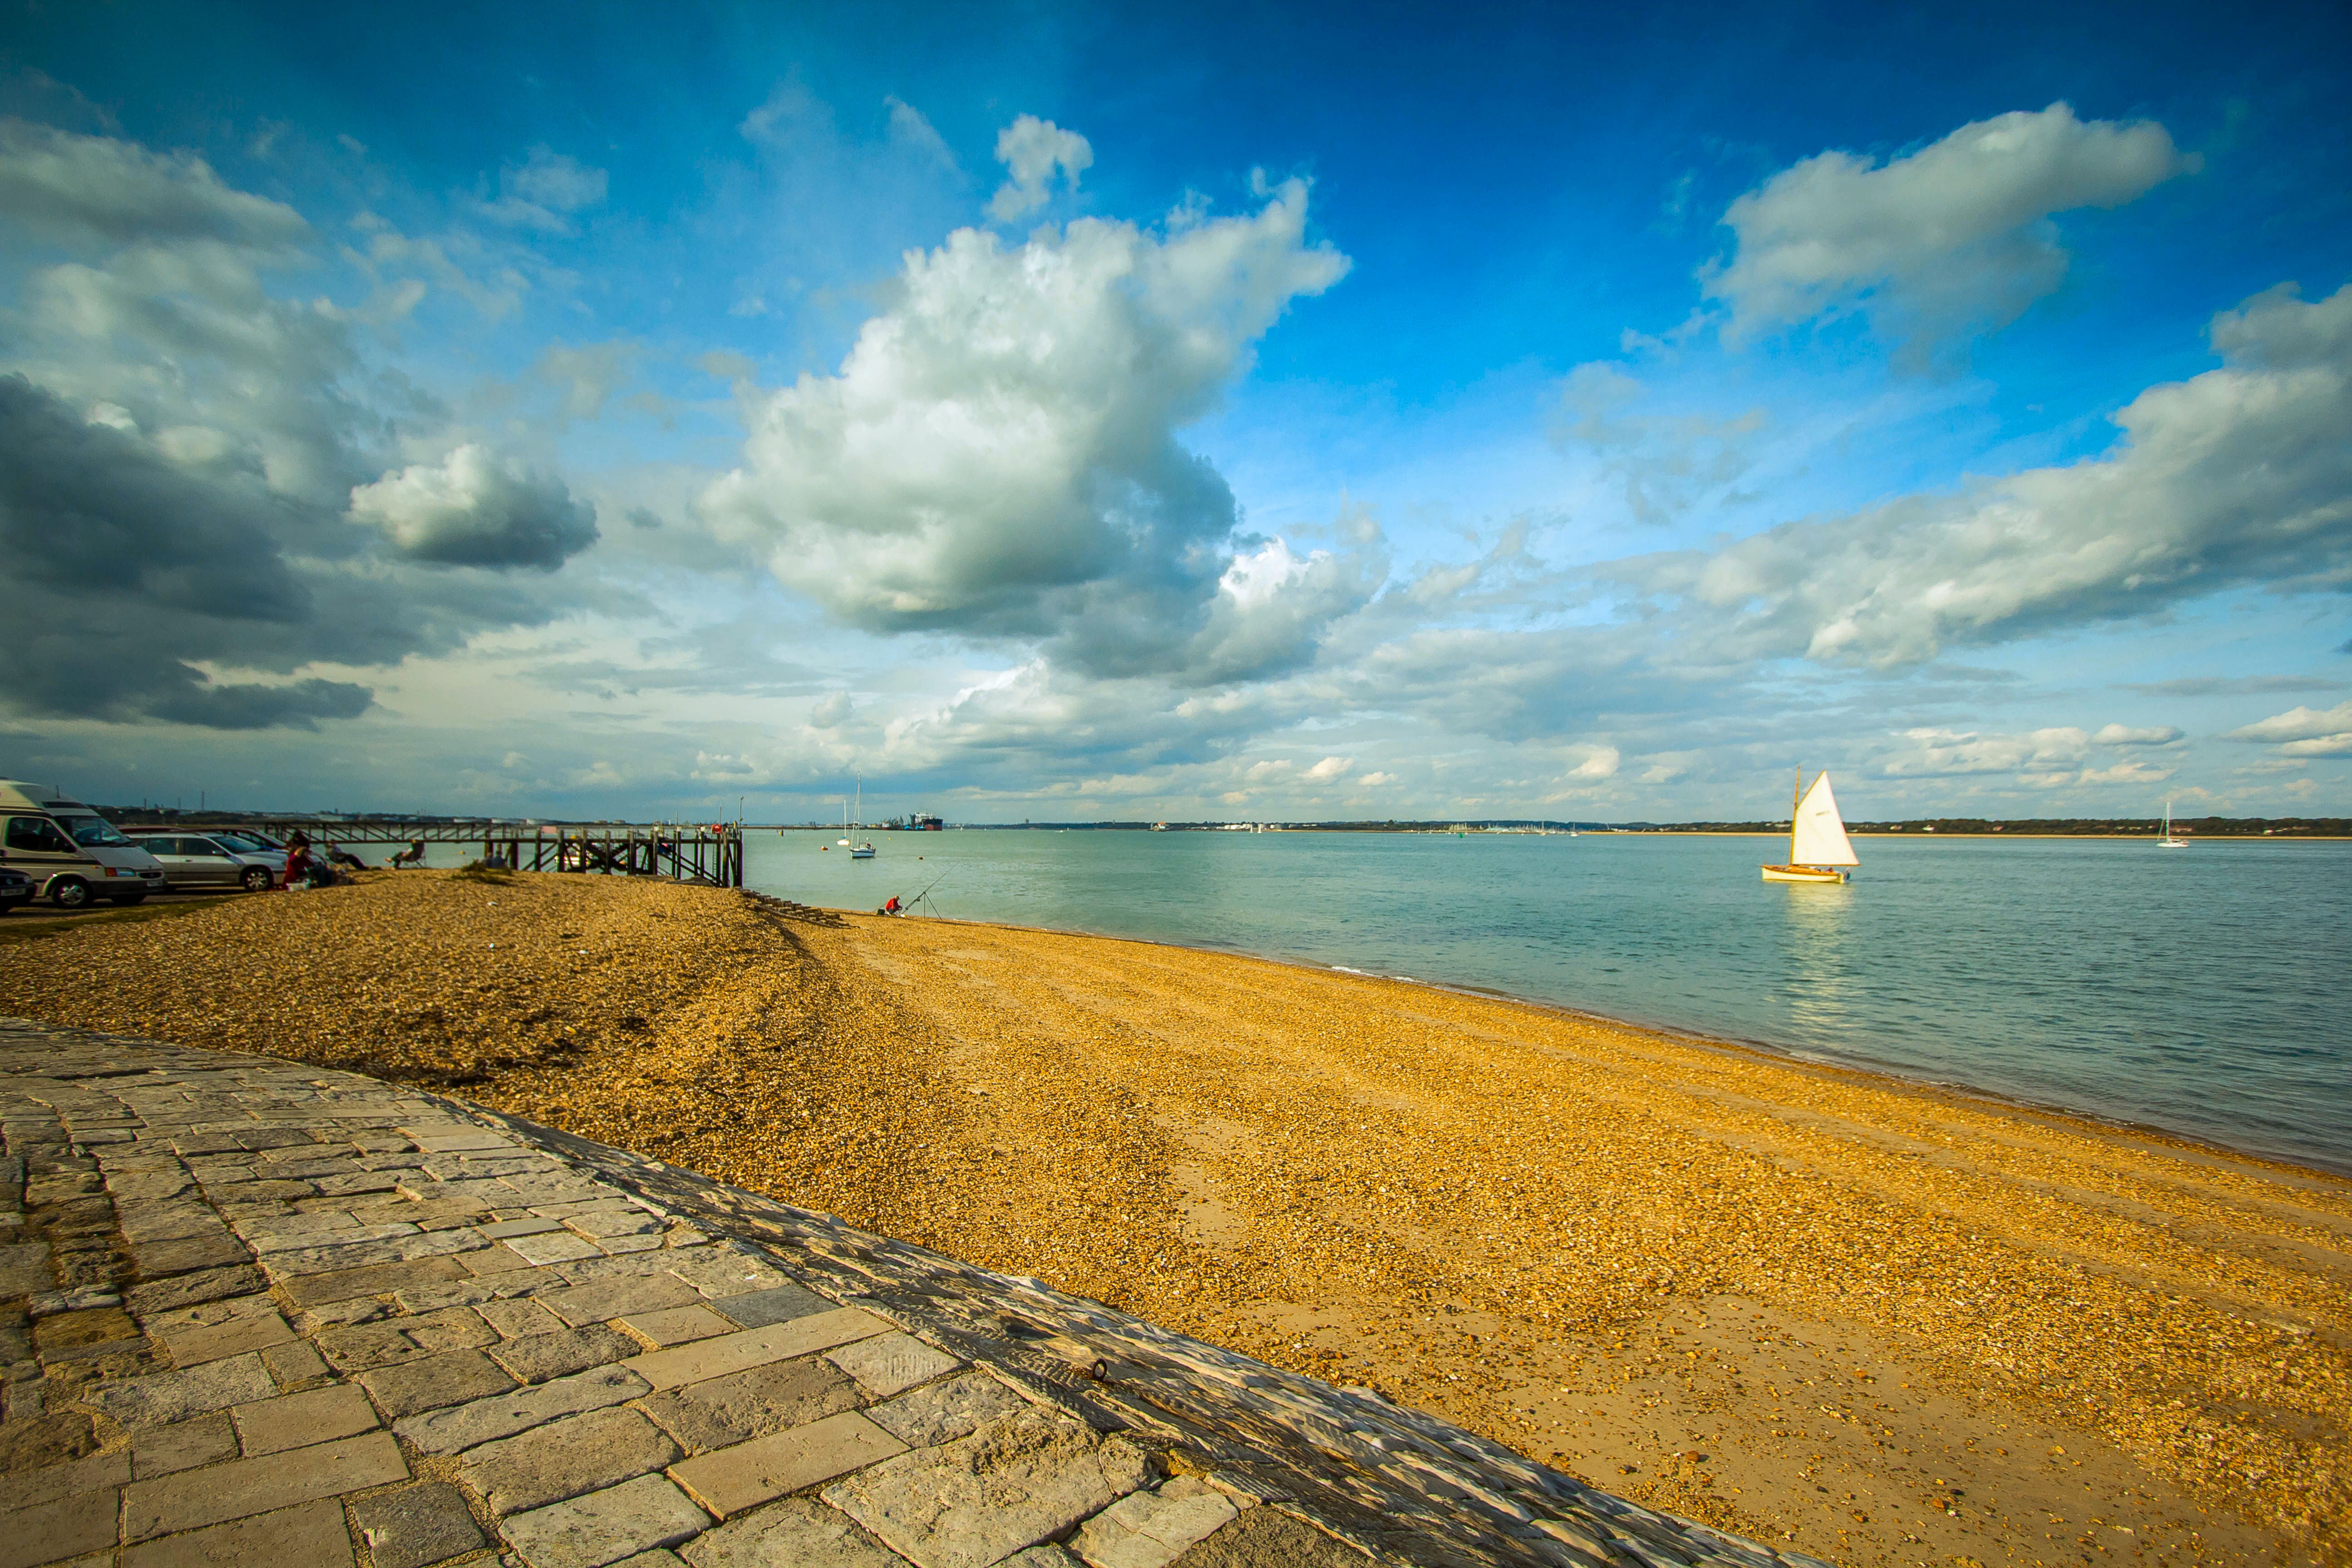
beach, sea, coast, sand, ocean, horizon, cloud, sky, sunrise, sunset, sunlight, morning, shore, wave, dawn, ship, dusk, evening, reflection, bay, port, body of water, england, cape, meteorological phenomenon